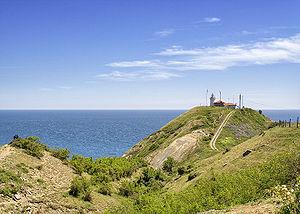
Le cap Éminé est un cap situé dans l'est de la Bulgarie, au milieu de la façade maritime du pays. Il constitue l'ultime avancée du massif du Grand Balkan à l'est et s'effondre dans la mer Noire.